Northanger Abbey

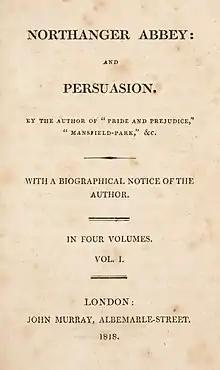
Title page of the original 1818 edition

Northanger Abbey, written by the English author Jane Austen, is a coming-of-age novel and a satire of Gothic novels. Although the title page is dated 1818 and the novel was published posthumously in 1817 with "Persuasion", "Northanger Abbey" was completed in 1803, making it the first of Austen's novels to be completed in full. From a fondness of Gothic novels and an active imagination distorting her worldview, the story follows Catherine Morland, the naïve young protagonist, as she develops to better understand herself and the world around her.